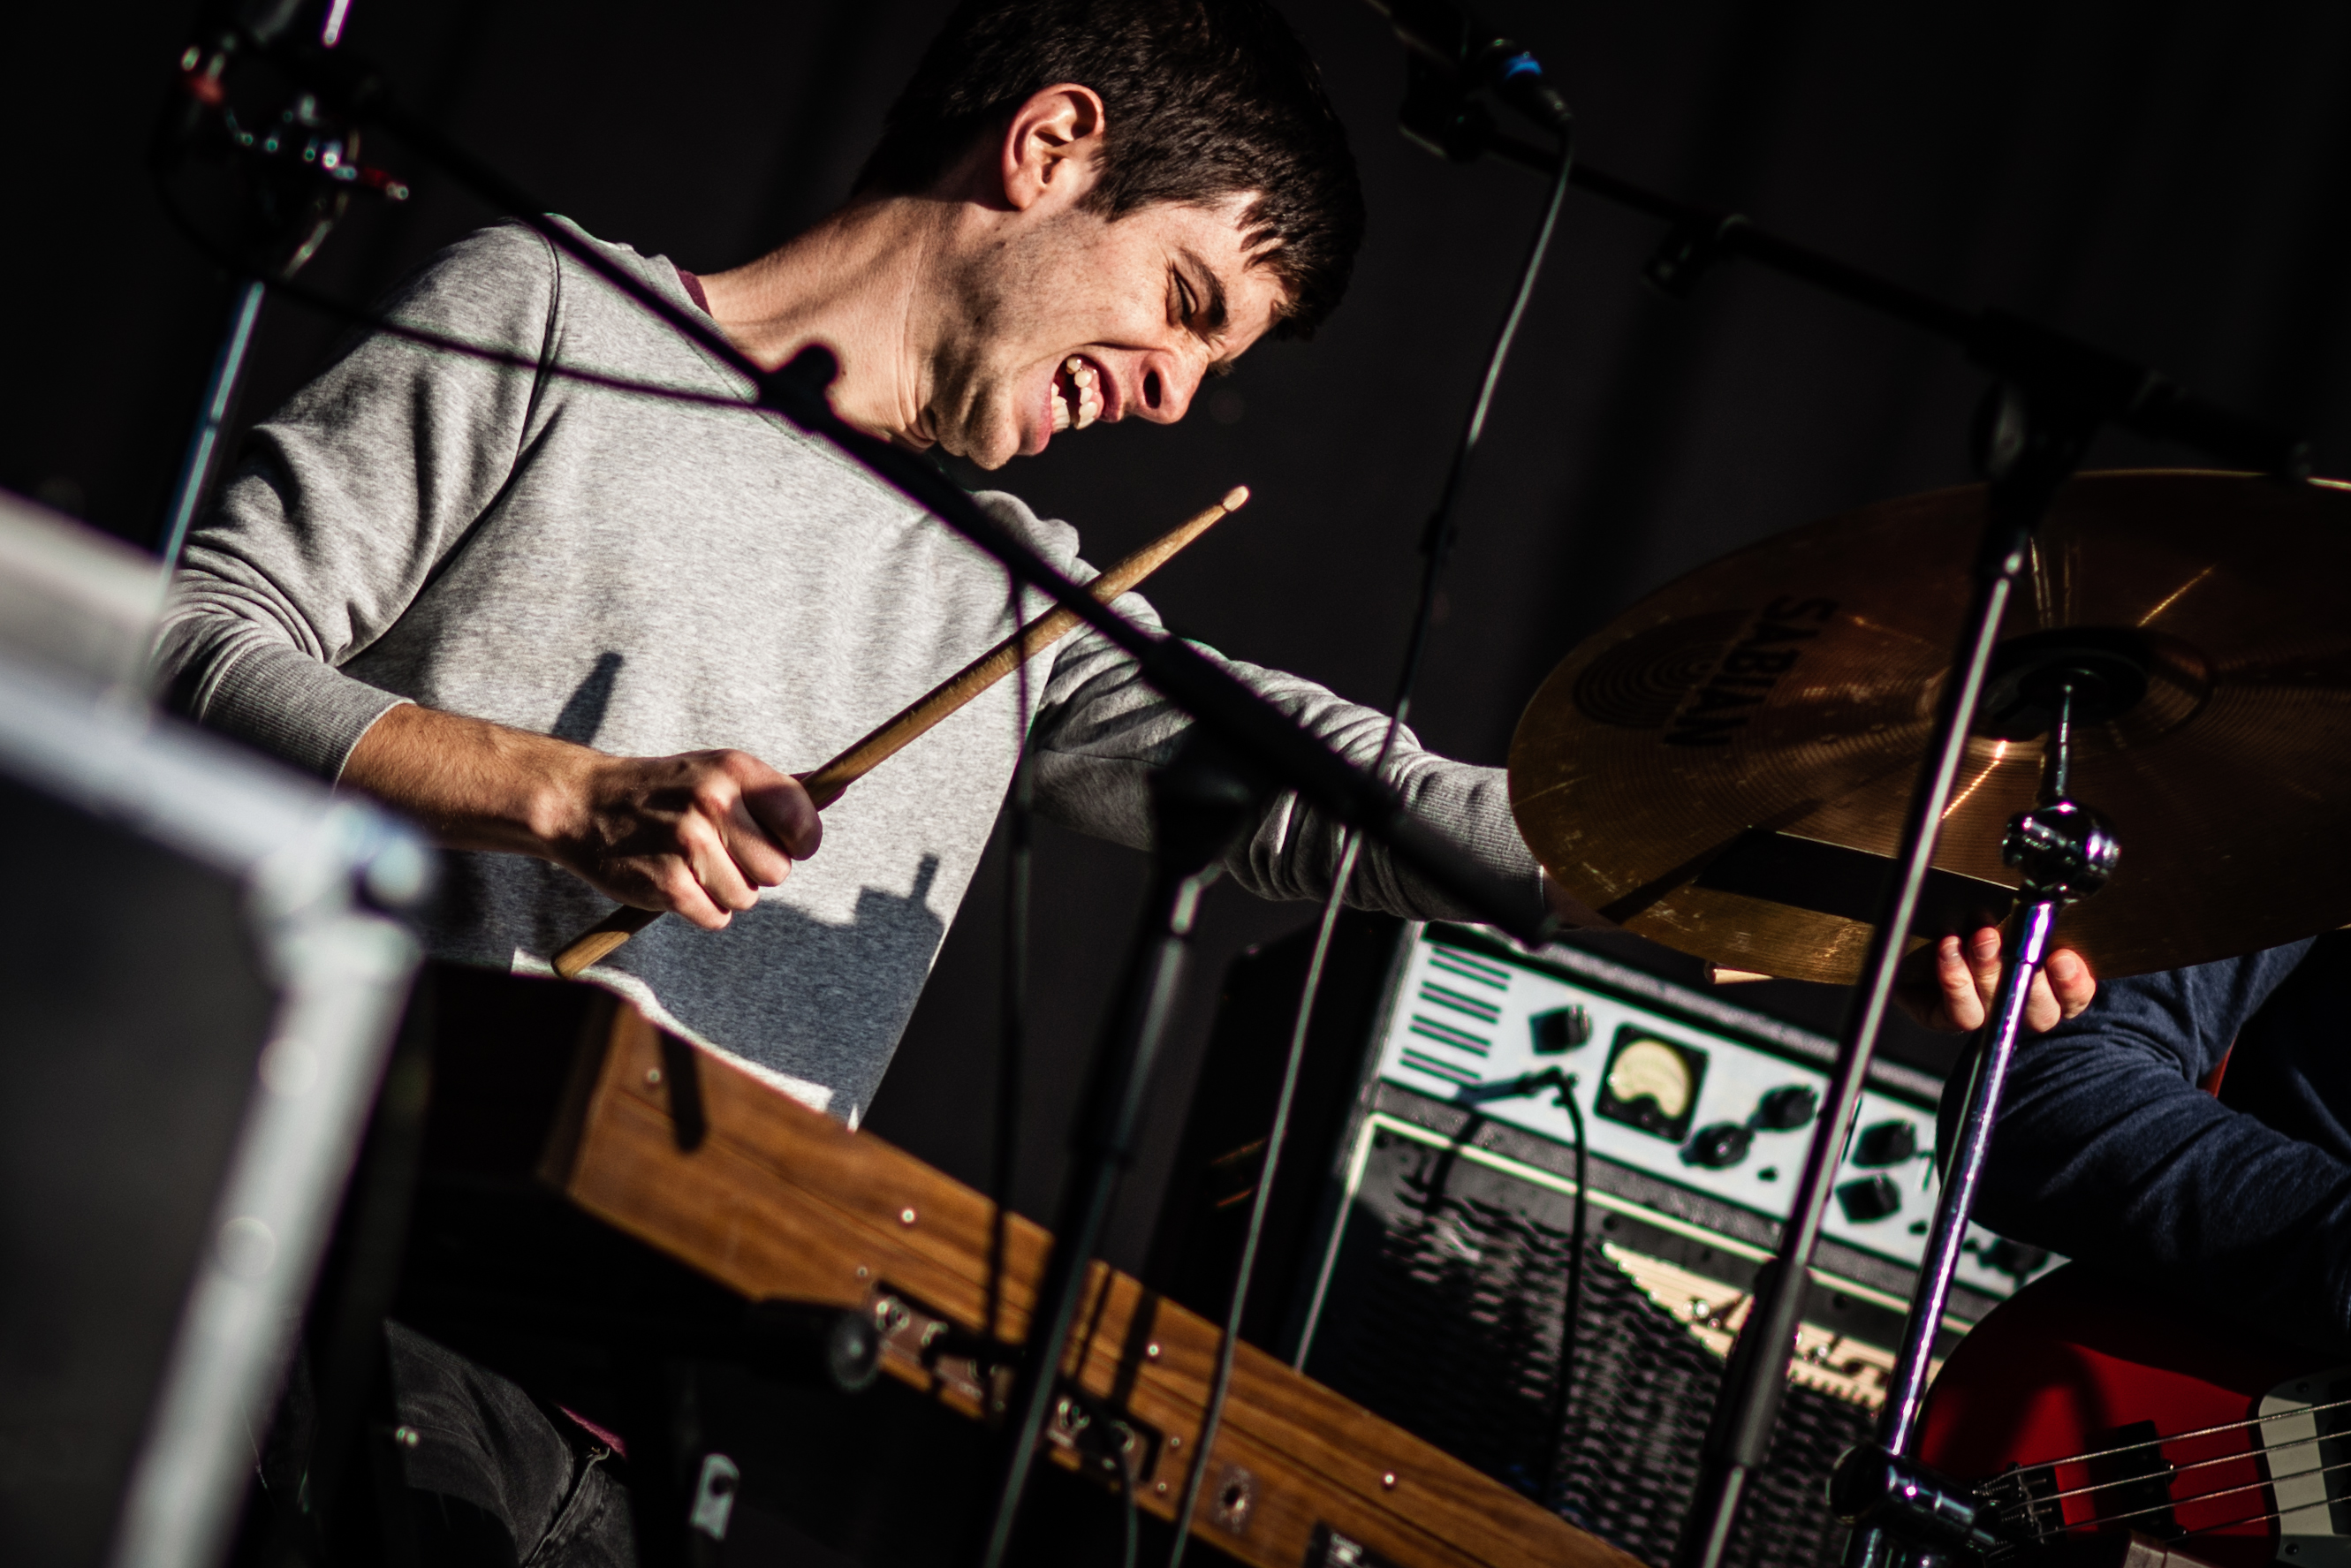
music, guitar, concert, live, musician, stage, brussels, bruxelles, fete, musique, fetedelamusique, saintgilles, brns, orchestra, performance, bassist, singing, guitarist, drums, drummer, entertainment, performing arts, singer songwriter, rock concert, musical ensemble